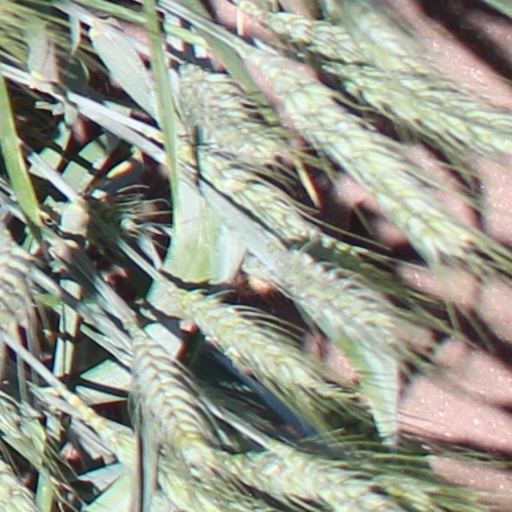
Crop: wheat